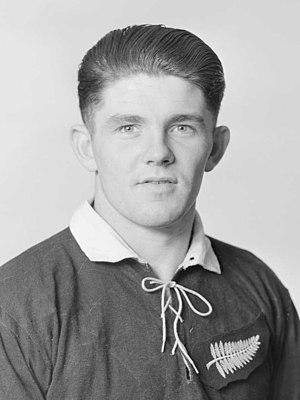
Maurice James "Morrie" Dixon, né le 6 février 1929 à Christchurch et décédé le 29 juillet 2004 dans la même ville, est un joueur de rugby à XV qui joue avec l'équipe de Nouvelle-Zélande. Il évolue au poste d'ailier.